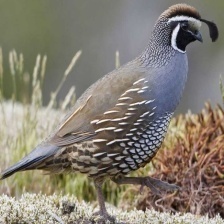
Species: CALIFORNIA QUAIL
Scientific name: CALLIPEPLA CALIFORNICA
ImageNet parent category: quail